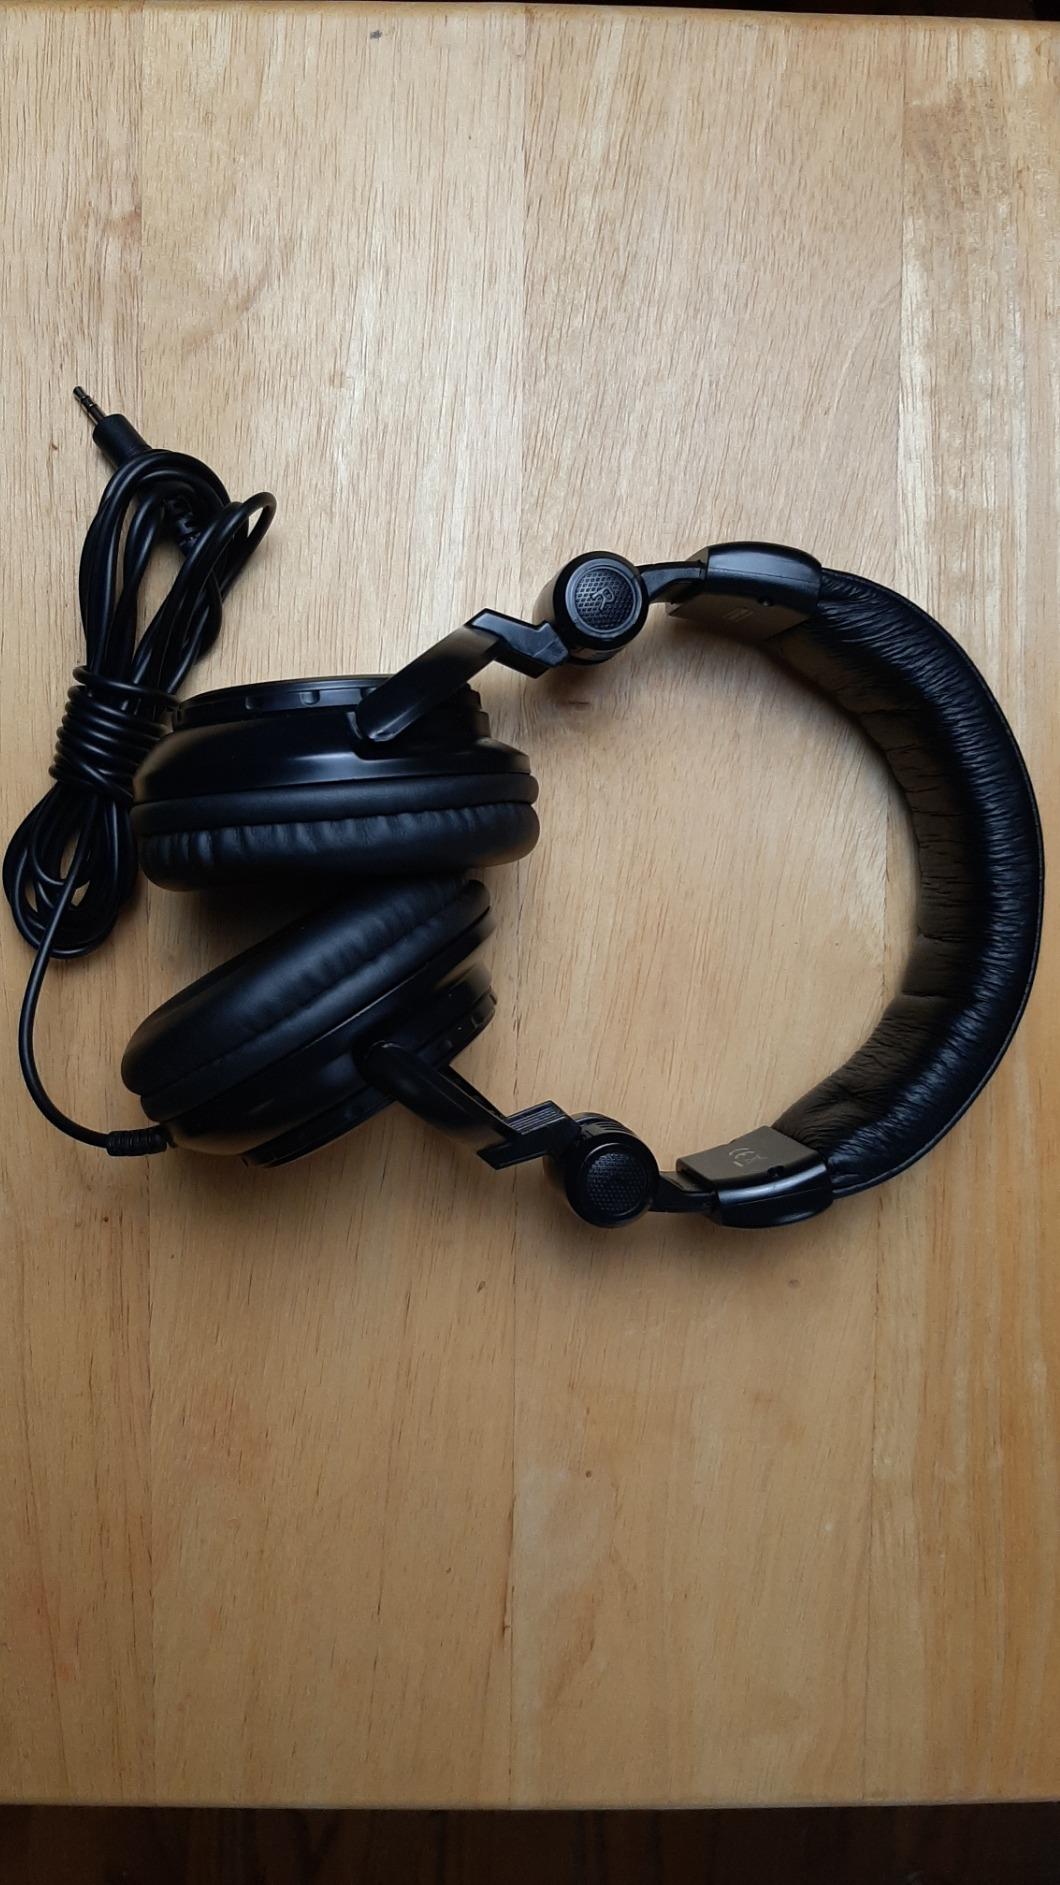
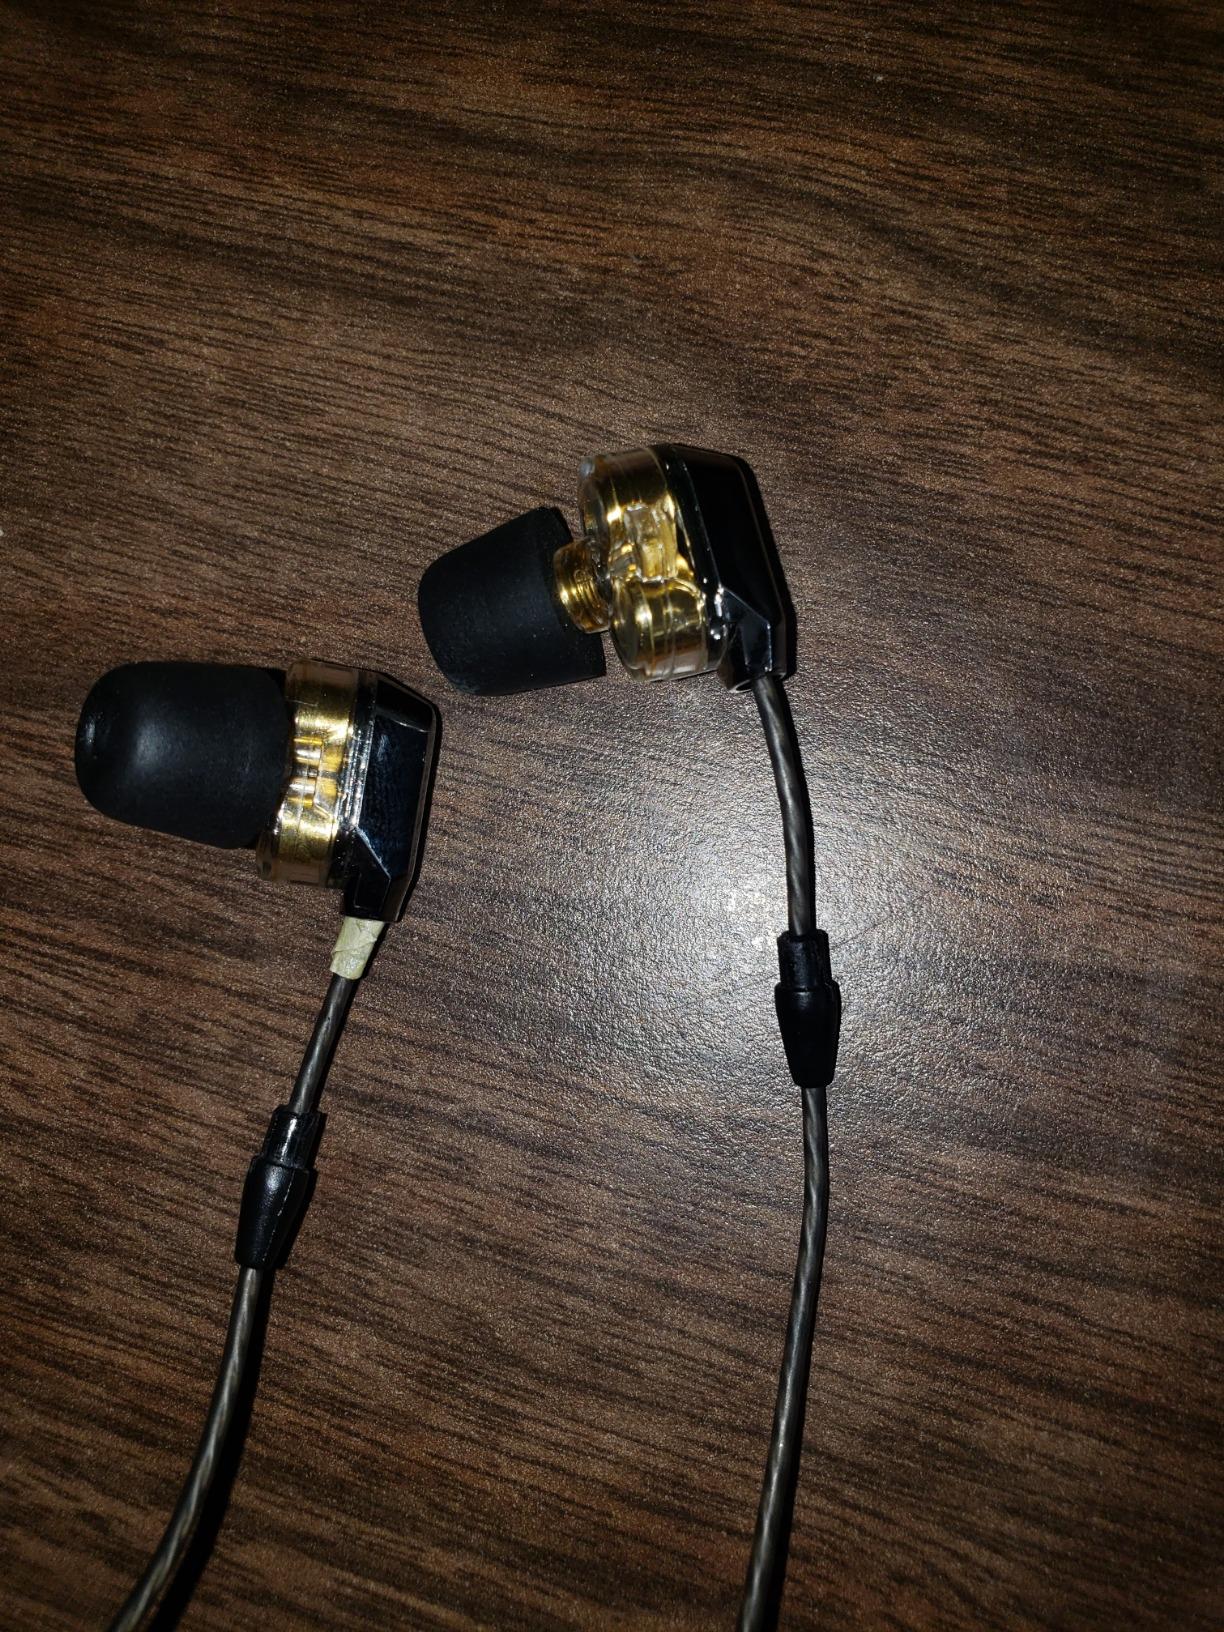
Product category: headphones
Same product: no